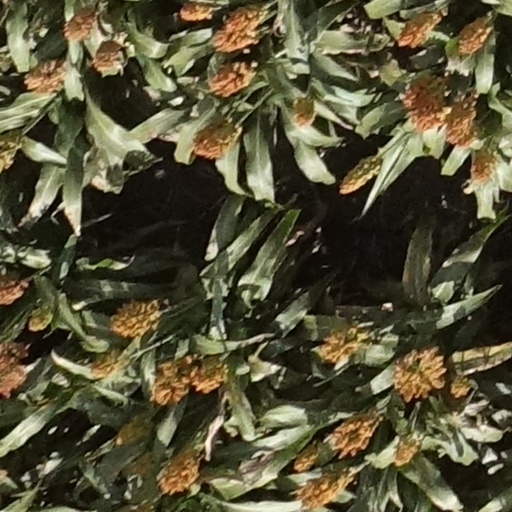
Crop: sorghum